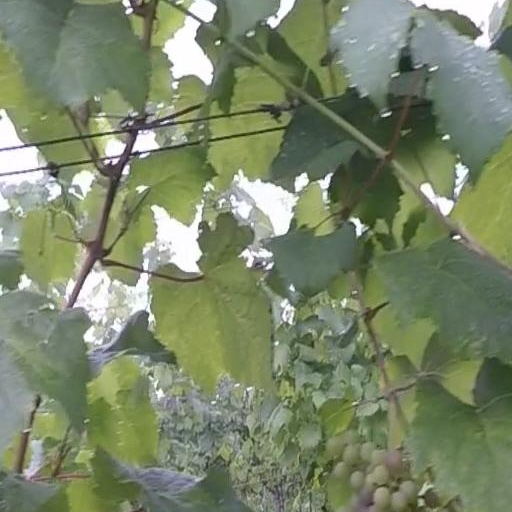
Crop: grape